This Is Going to Hurt (TV series)

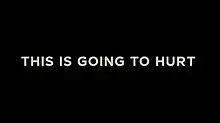
Title card

This Is Going to Hurt is a British medical comedy-drama television miniseries, created by Adam Kay and based on his memoir of the same name. The show was co-produced by the BBC and AMC. It focuses on the lives of a group of junior doctors working on an obstetrics and gynaecology ward in a National Health Service hospital. It profiles their professional and personal lives and explores the emotional effects of working in a stressful work environment. The series closely follows the stories of Adam Kay (Ben Whishaw) and Shruti Acharya (Ambika Mod) as they work through the ranks of hospital hierarchy. These characters both break the fourth wall and directly address viewers with dialogue. "This Is Going to Hurt" presents its stories with comedic and dramatic tones. The seven-part series premiered on BBC One and BBC iPlayer on 8 February 2022. It began airing on AMC+ in the United States on 2 June 2022.